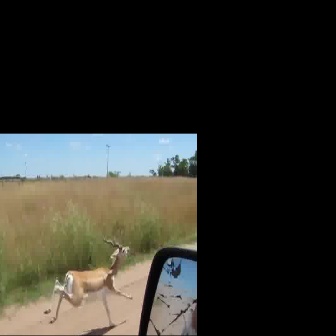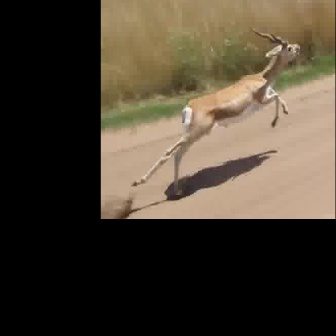
  Please identify the target specified by the bounding box [42,236,133,328] in the first image and locate it in the second image. Return the coordinates in [x_min,y_min,x_max,y_max] format.
Answer: [130,24,301,195]